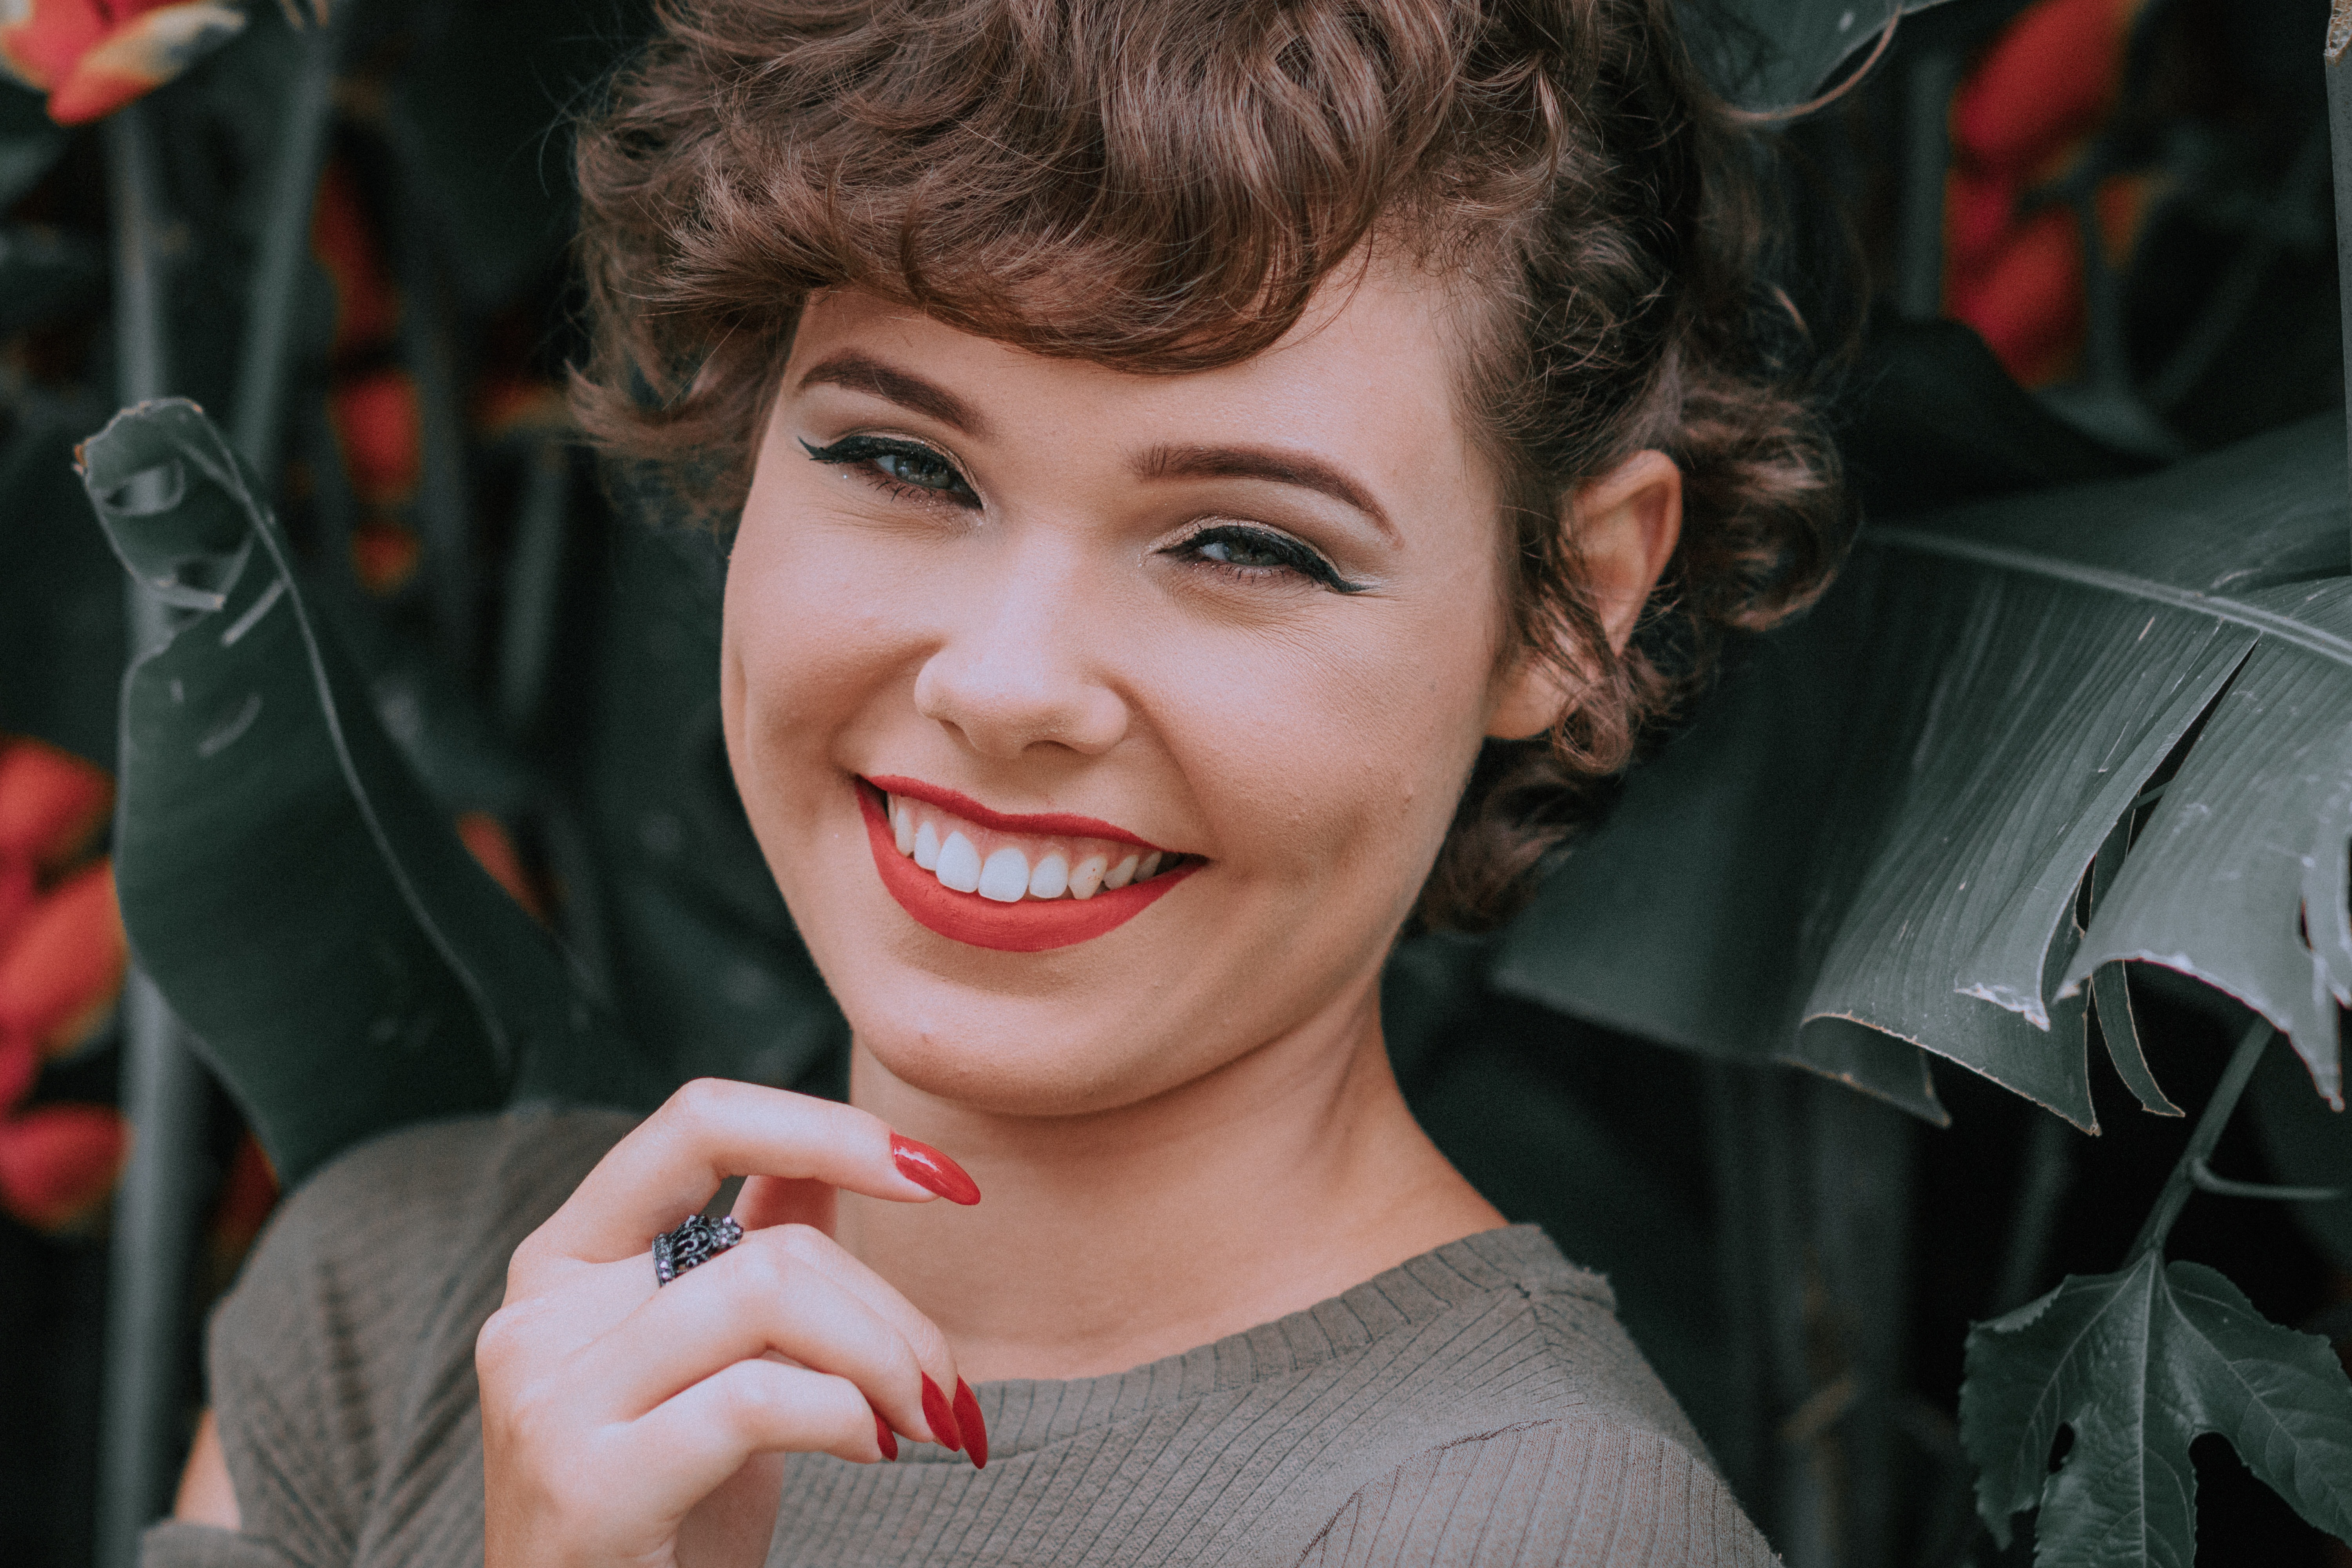
hair, face, lip, facial expression, smile, lady, beauty, red, skin, hairstyle, chin, fashion, eye, forehead, human, hand, mouth, photography, model, finger, gesture, happy, brown hair, black hair, eyelash, ear, tooth, long hair, portrait photography, laugh, lipstick, actor